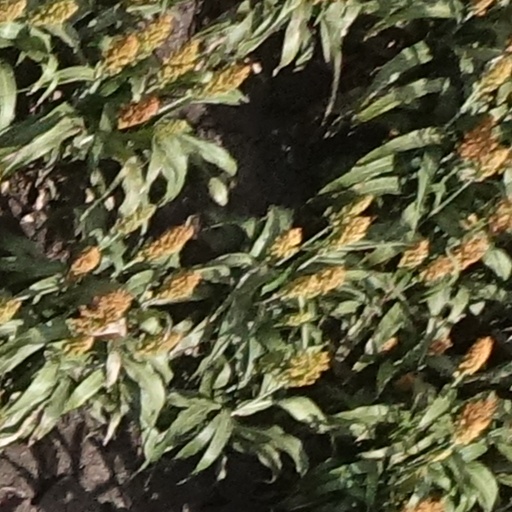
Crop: sorghum